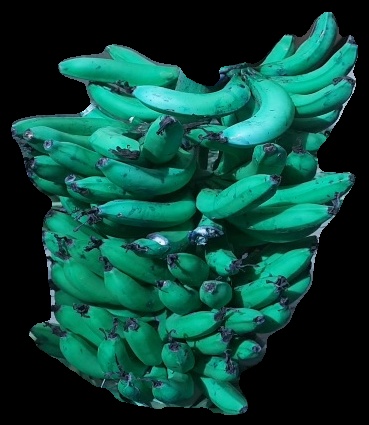
Variety: pachbale
Grade: grade3